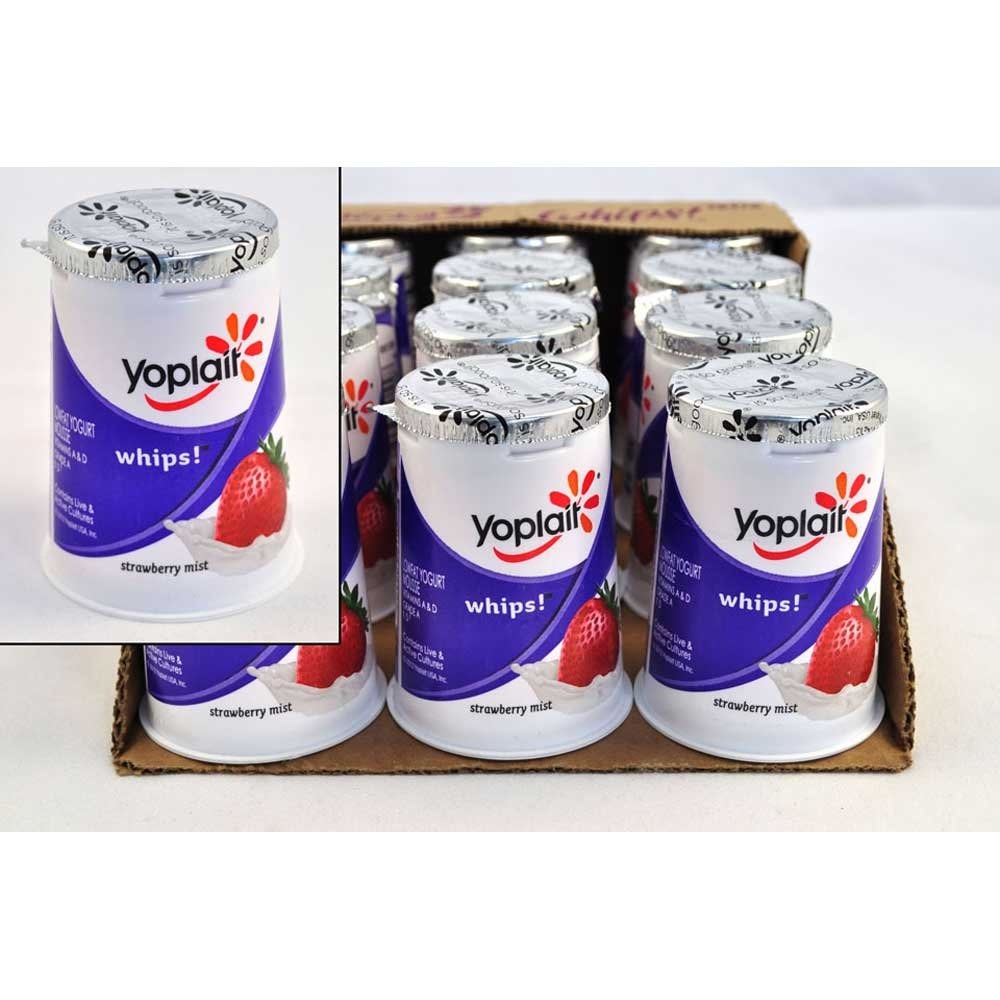
Item Name: Yoplait Whips Strawberry Mist Yogurt, 4 Ounce - 12 per case.
Bullet Point 1: Important - Refrigerated items are perishable and tend to have short shelf lives - some of these can be as little as two weeks from the date of receipt - if you are ordering a large quantity, or are otherwise concerned about expiration dates, consider a frozen product.
Bullet Point 2: Ships refrigerated, CANNOT be cancelled after being processed.
Product Description: Yoplait Whips Strawberry Mist Yogurt, 4 Ounce -- 12 per case. Great for breakfast or a quick snack. Kosher Cup
Value: 12.0
Unit: Count

Price: 62.62